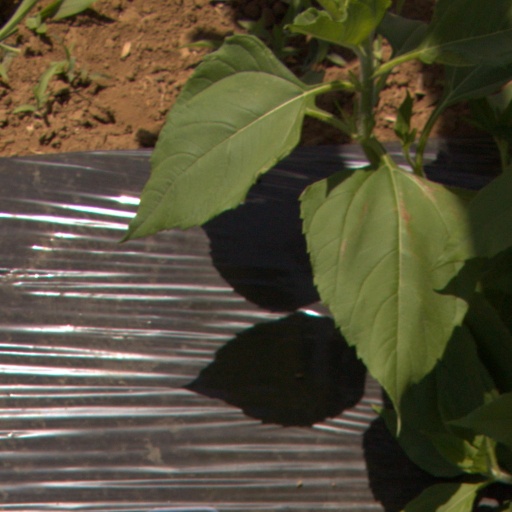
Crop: Jerusalem artichoke